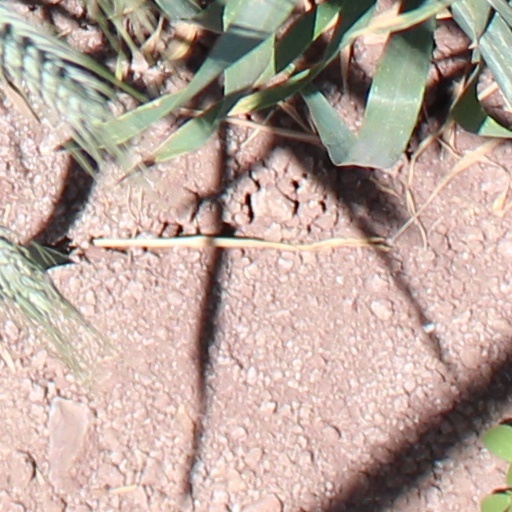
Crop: wheat